Transport in Somerset

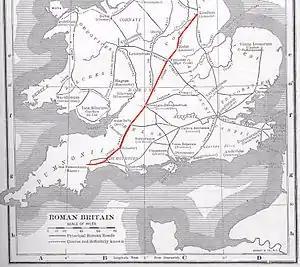
Roman roads showing the Fosse Way

After the Roman conquest of Britain in 43 CE they built a number of forts to impose their authority. They included one built inside the earlier Iron Age hill fort at Ham Hill, one at Charterhouse on the Mendip Hills, and probably another at Ilchester where a settlement developed around an important crossroads and river crossing. While earlier trackways continued to be used, a number of relatively straight, well drained Roman roads were built to facilitate communications between the forts and allow the rapid movement of troops.